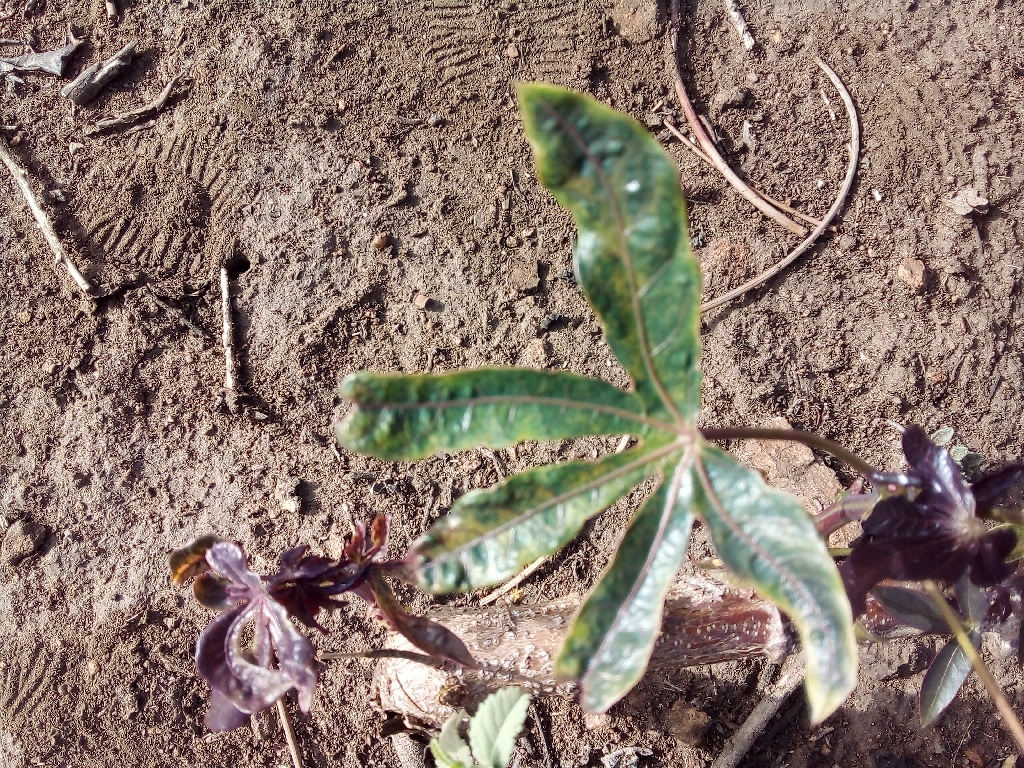
Label: cassava mosaic disease (cmd)